Karkaraly Range

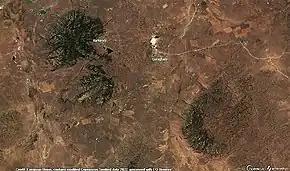
Karkaraly Range (left) and Kent Range (lower right) Sentinel-2 image

Karkaraly Range is a range of mountains in Karkaraly District, Karaganda Region, Kazakhstan.